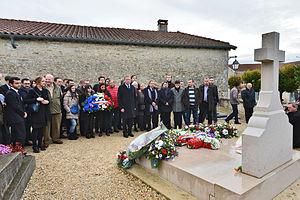
Nicolas Dupont-Aignan sur la tombe du Général de Gaulle le 9 novembre 2014 à Colombey
Nicolas Dupont-Aignan, né le 7 mars 1961 à Paris, est un homme politique français.